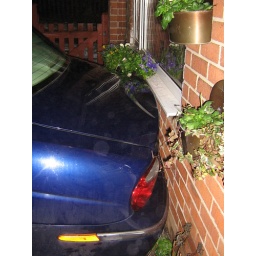
A car crashed into my house by some very kind gentleman.